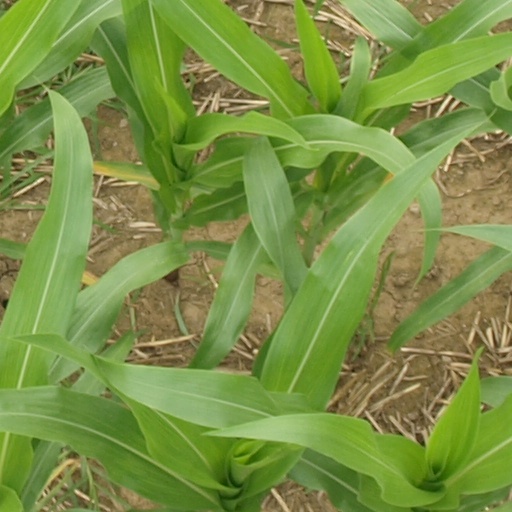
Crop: maize; corn